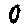
Label: 0